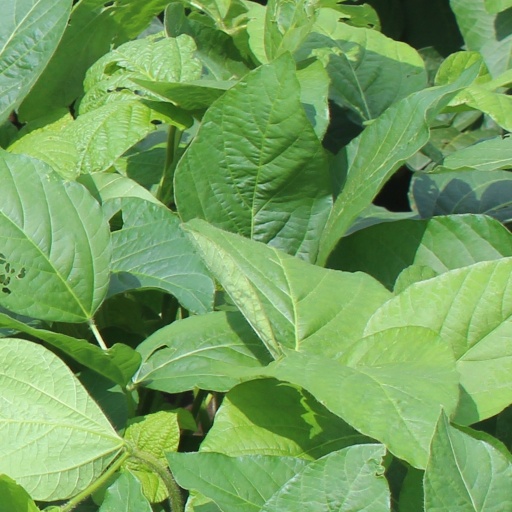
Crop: soybean